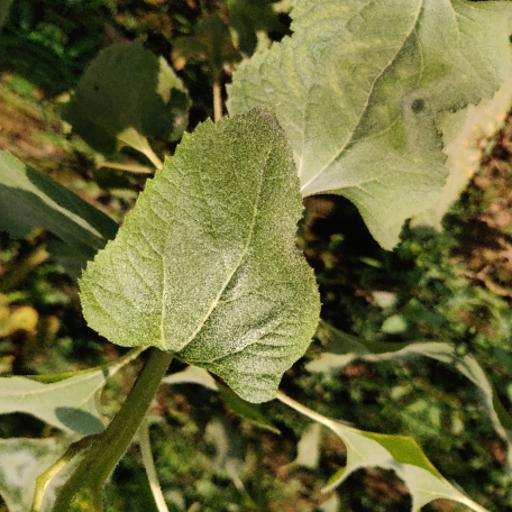
Label: Fresh_leaf